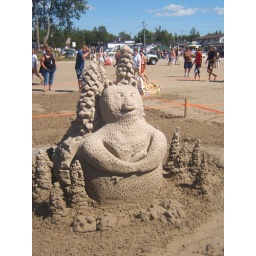
bear with fish, backed by forest